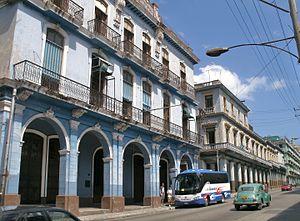
Romeo y Julieta est une marque de cigares cubains classée dans le milieu supérieur de la pyramide des marques selon la société Habanos S.A. qui la commercialise.